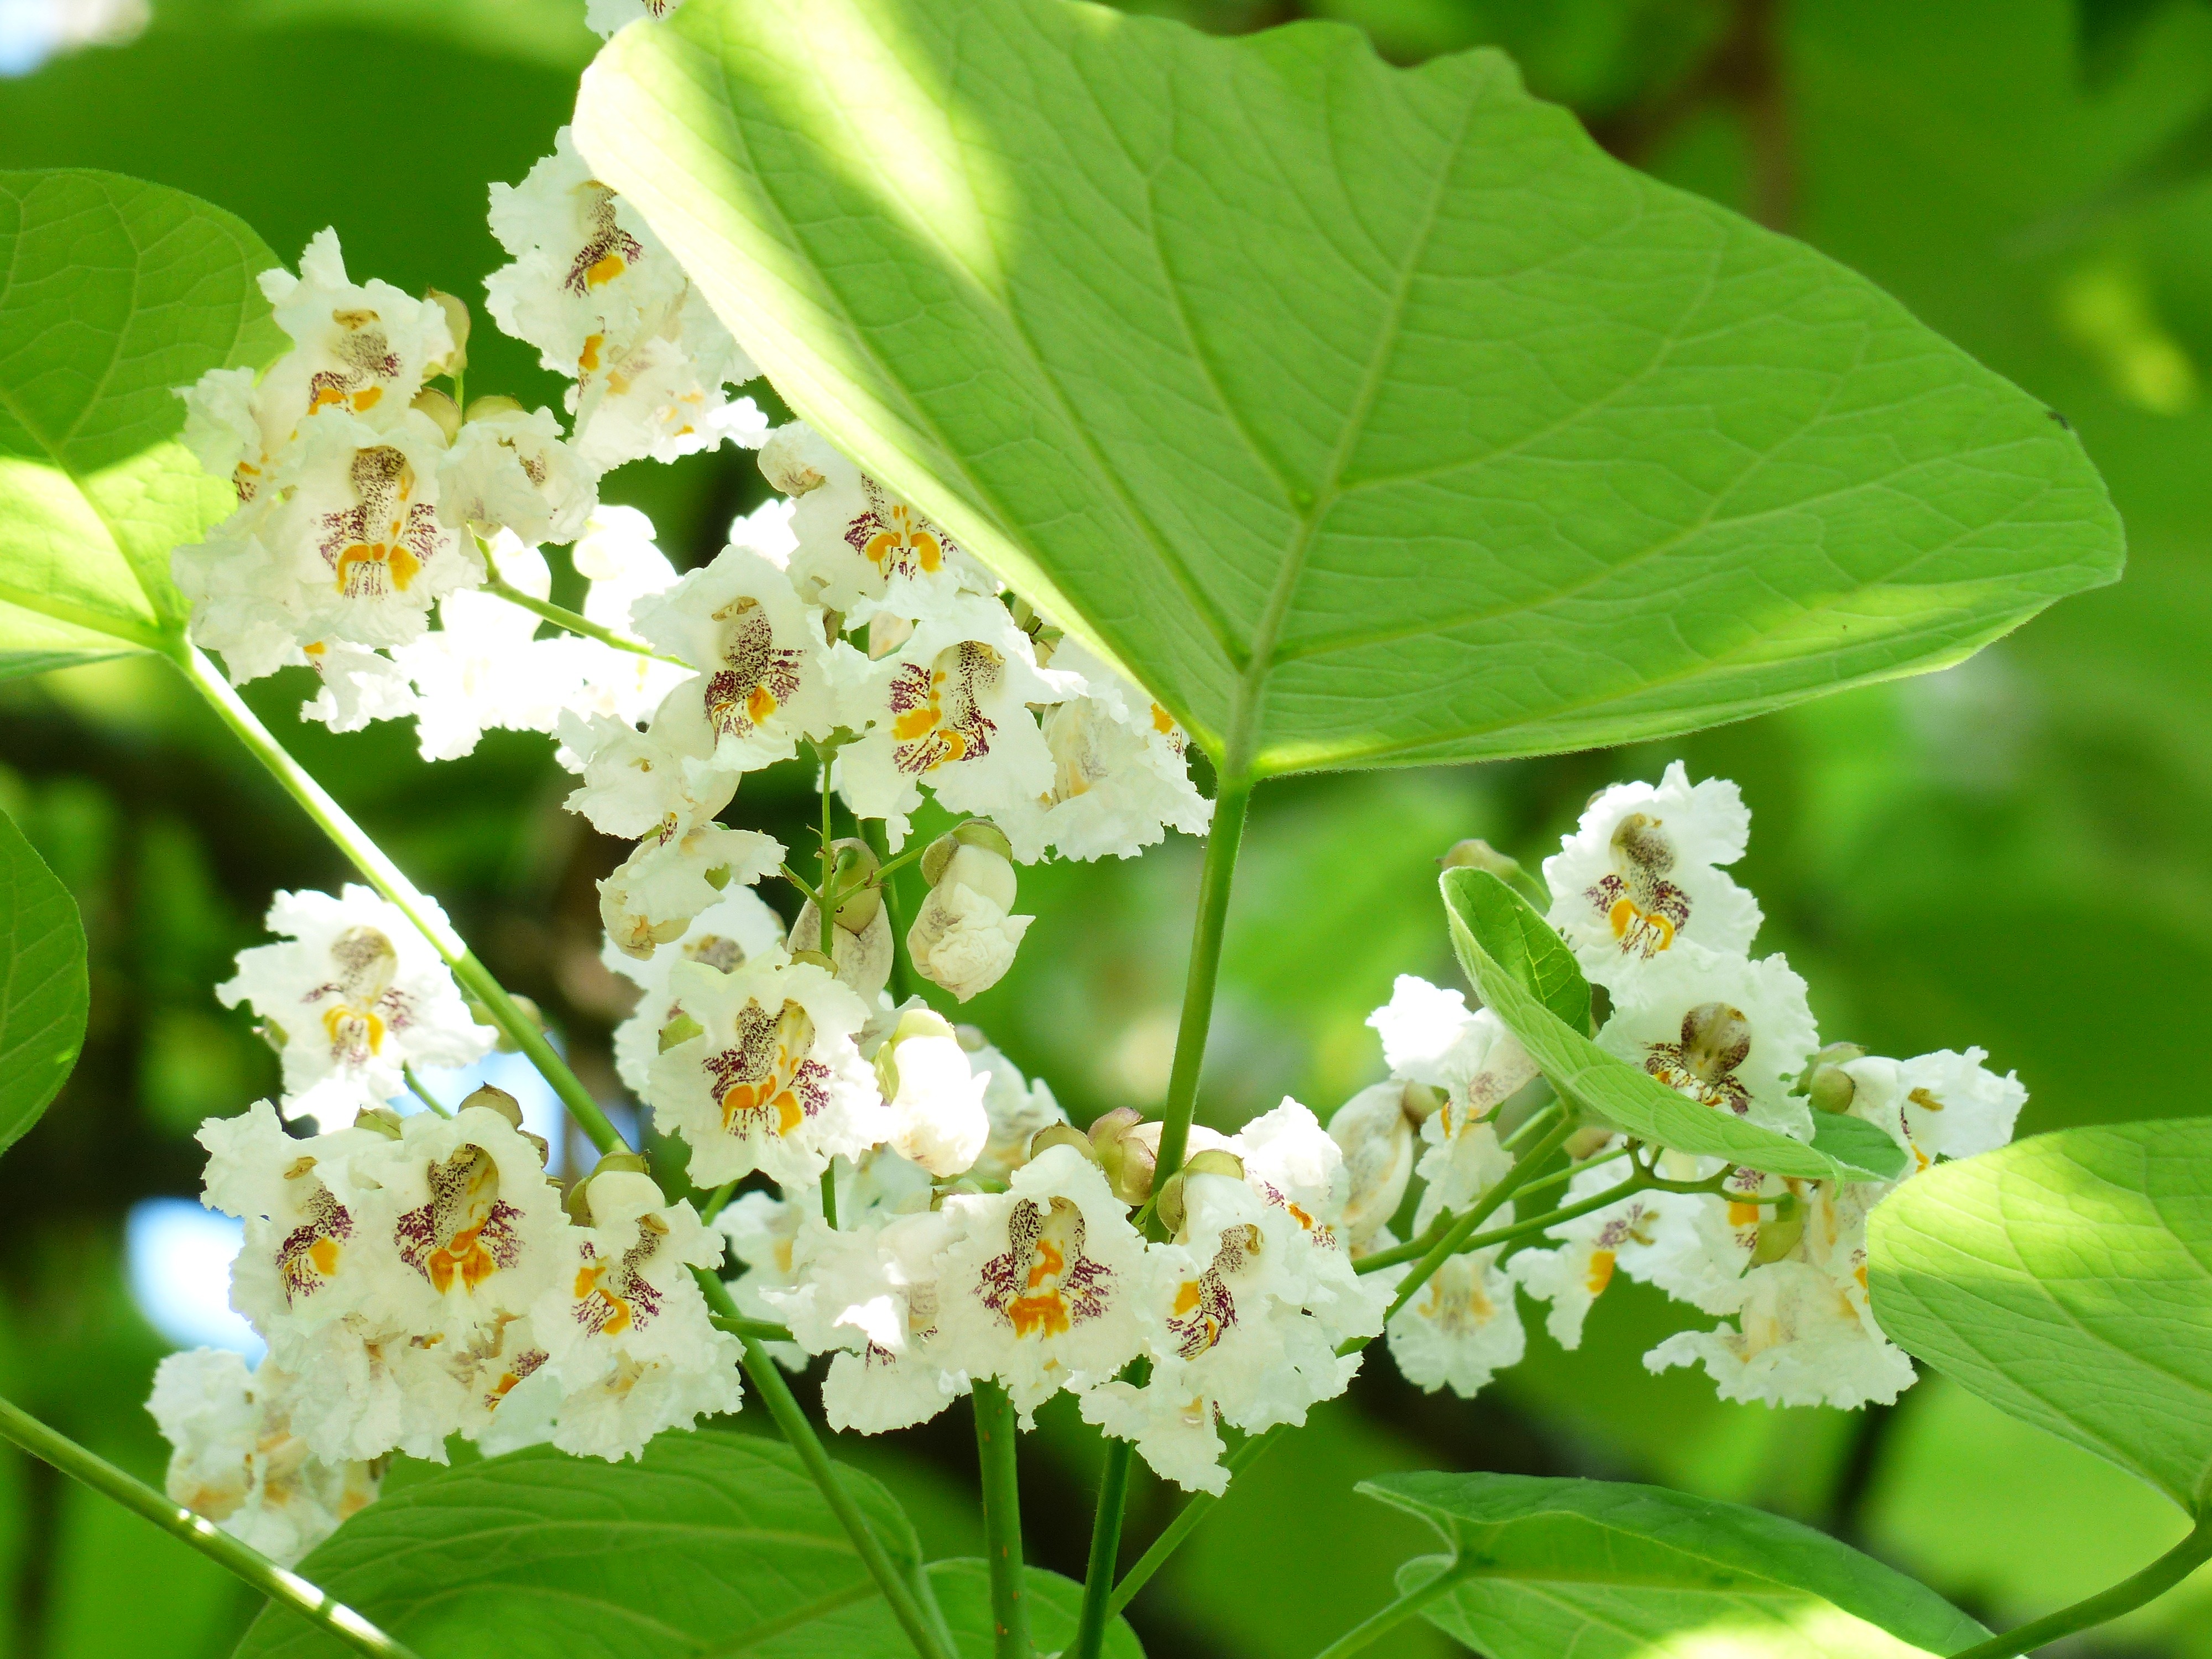
tree, branch, blossom, plant, fruit, leaf, flower, food, green, produce, botany, flora, flowers, deciduous tree, leaves, shrub, slightly toxic, jasmine, ornamental tree, flowering plant, bignoniaceae plants, bignoniaceae, park tree, catalpa bignonioides, land plant, ordinary catalpa, street tree